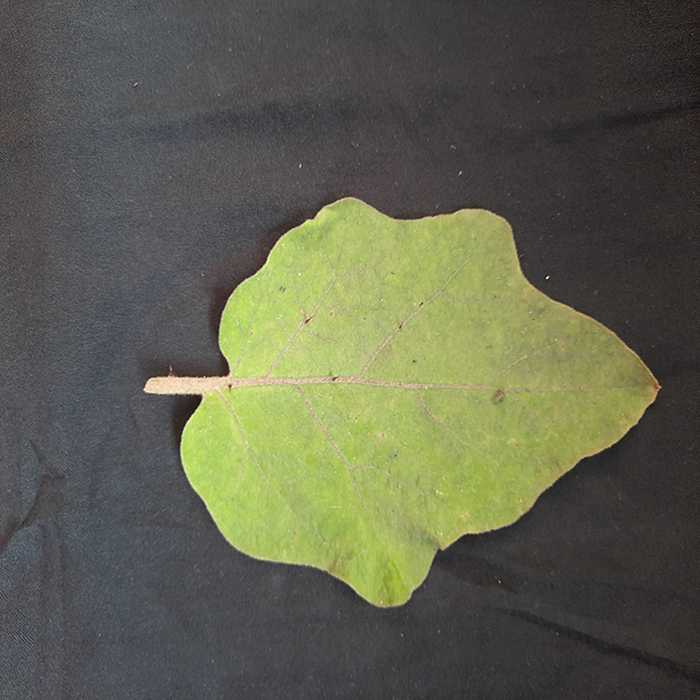
Plant: Eggplant
Label: Eggplant fresh leaf